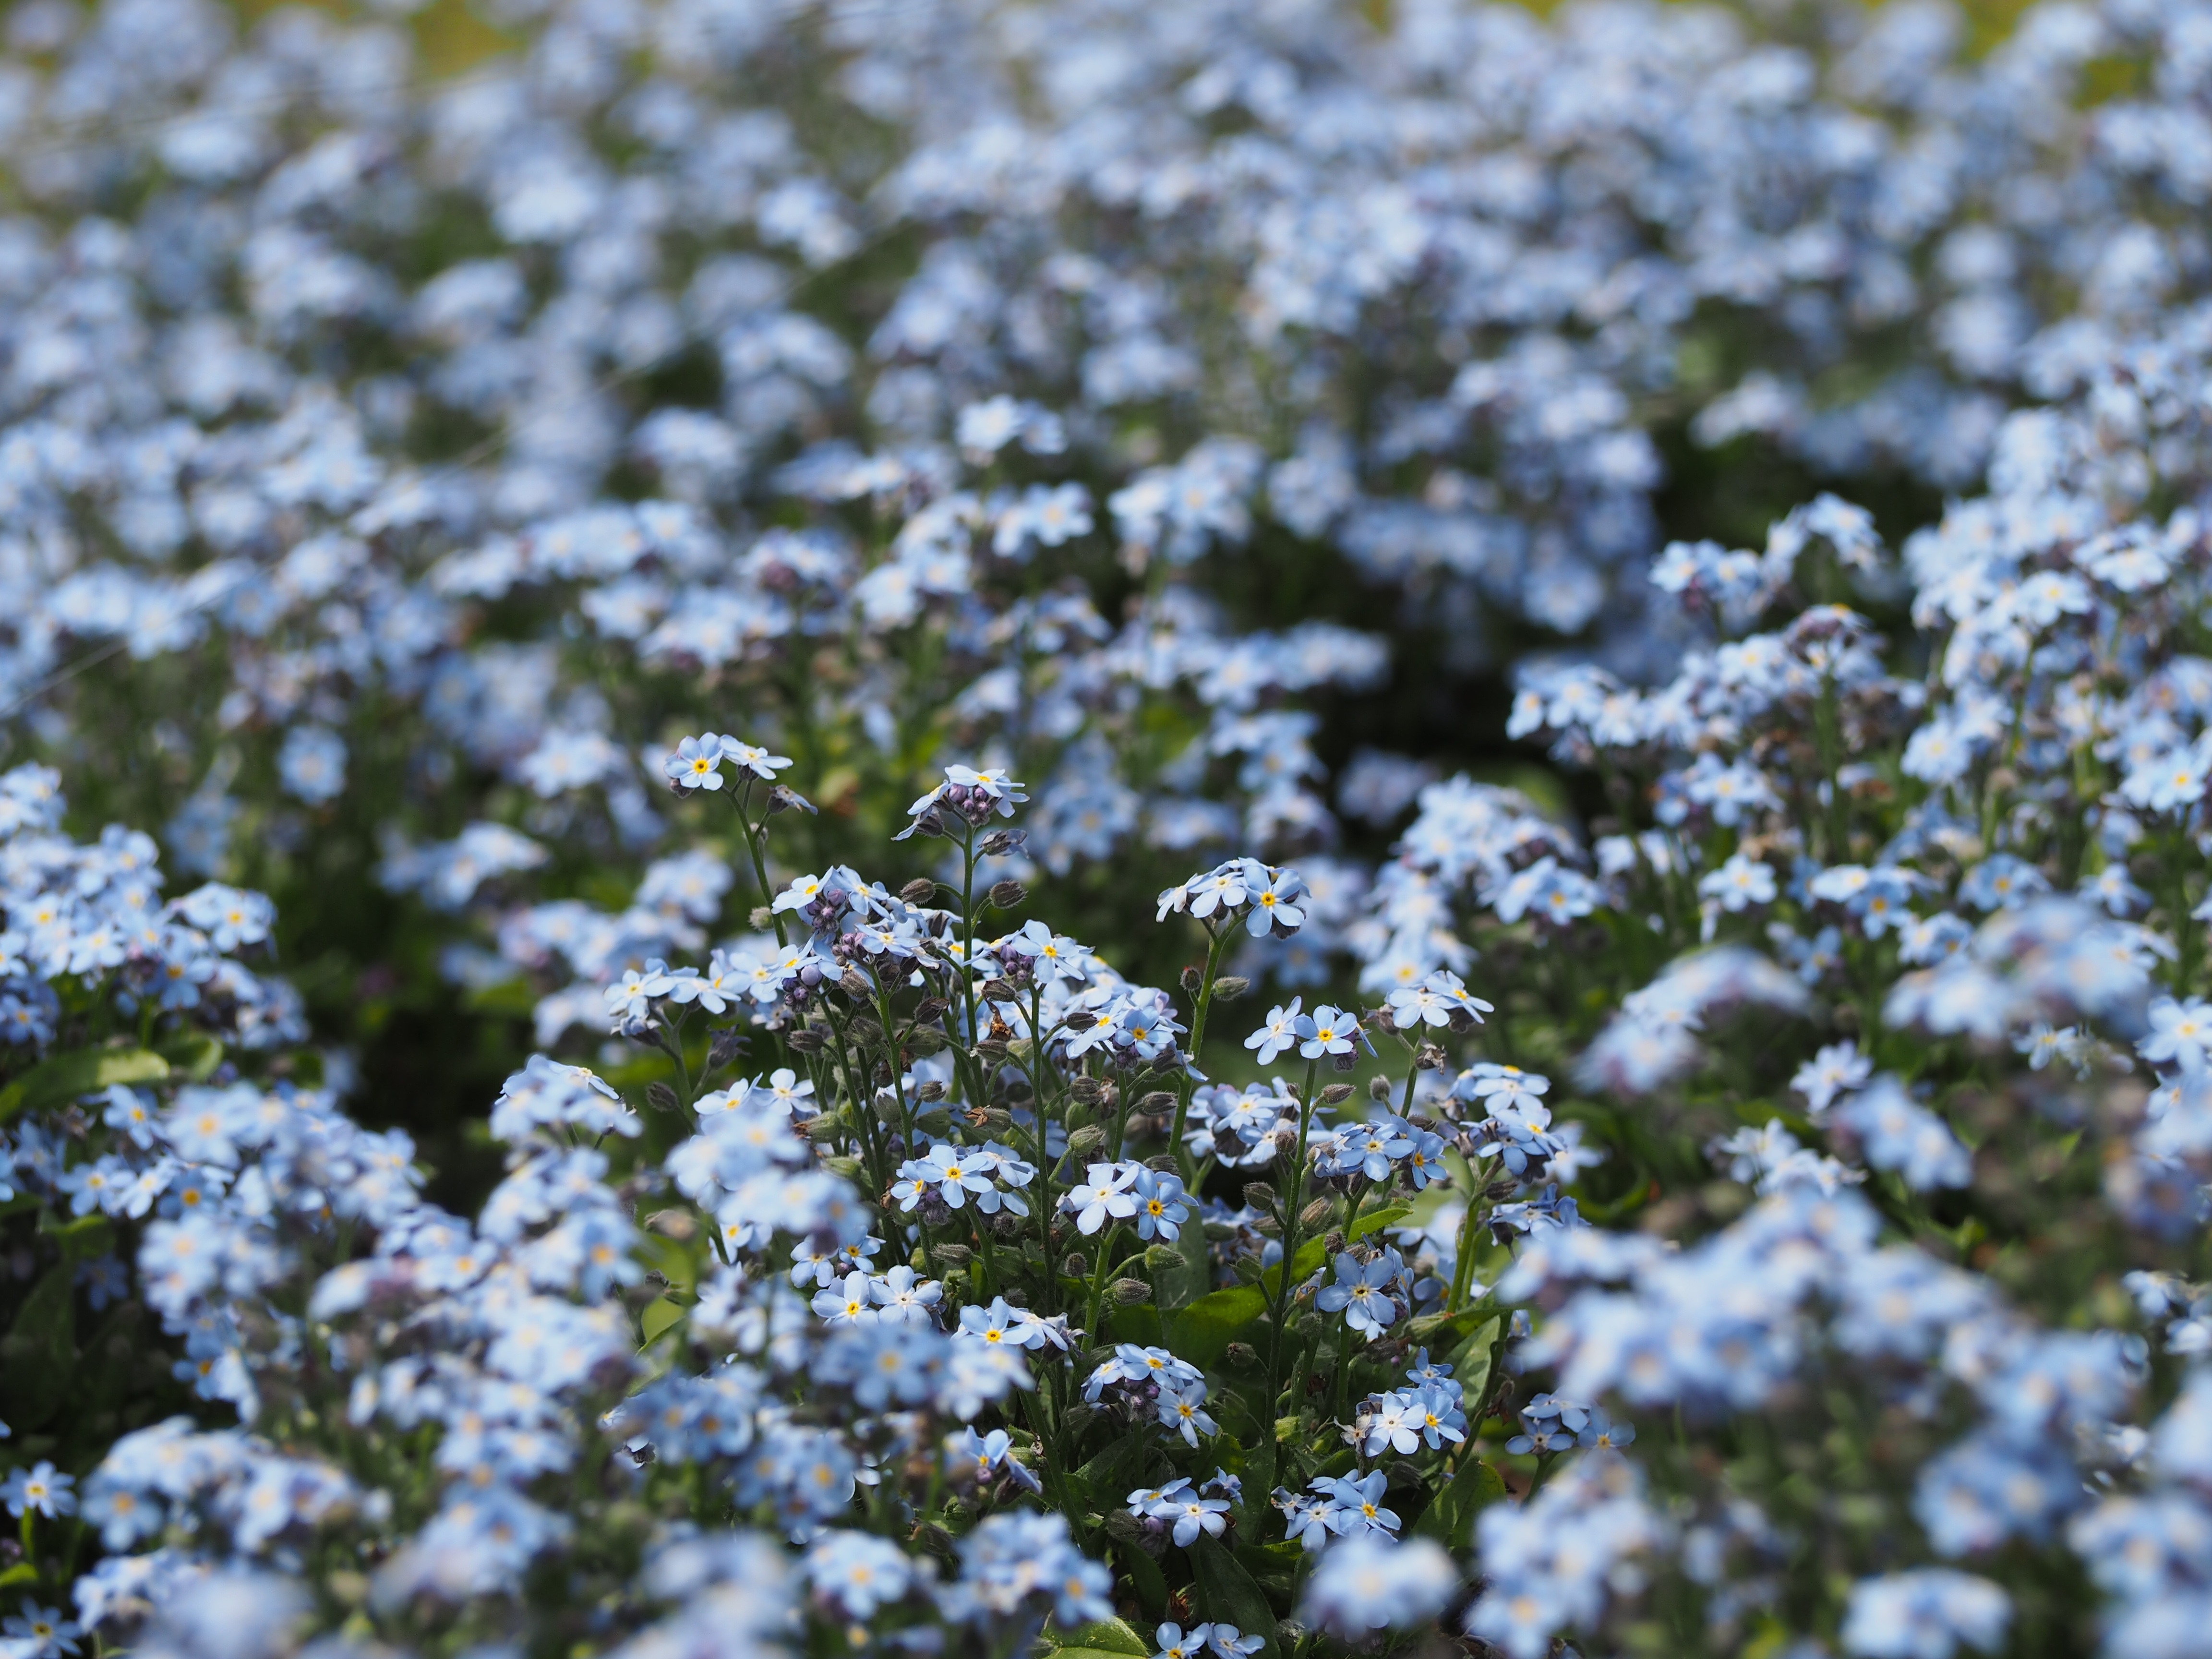
nature, branch, blossom, plant, meadow, leaf, flower, frost, green, botany, blue, flora, wildflower, flowers, forget me not, shrub, boraginaceae, macro photography, flowering plant, land plant